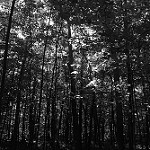
Label: B & W